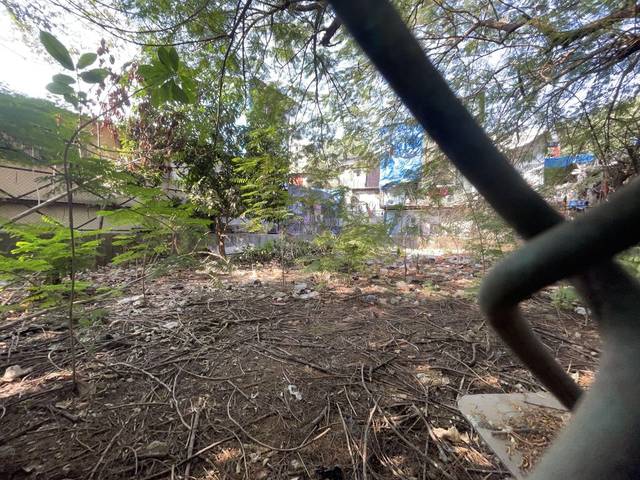
Region: India
Coordinates: 19.07, 72.846